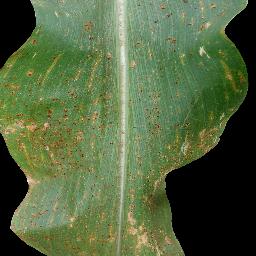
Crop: corn
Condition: (maize)_common_rust